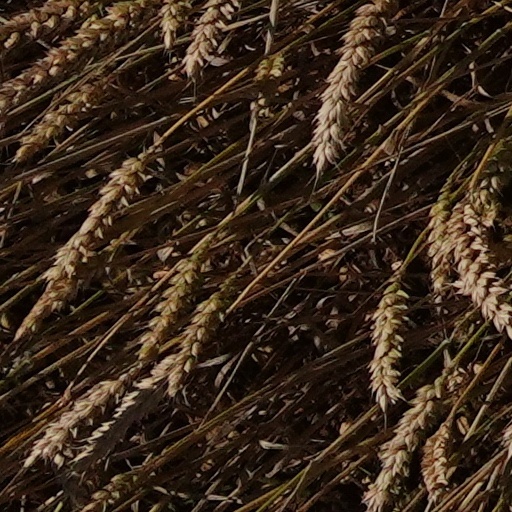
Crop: wheat